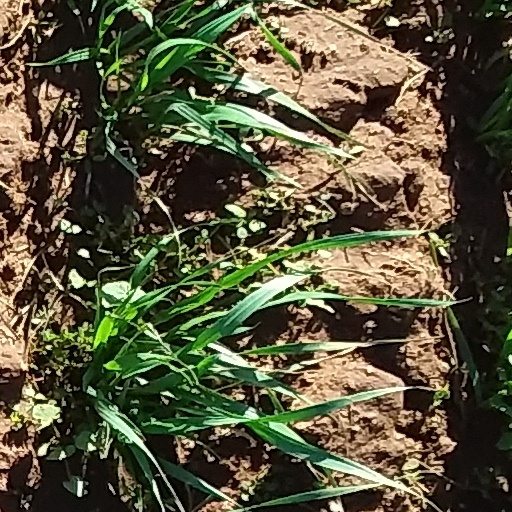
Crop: wheat